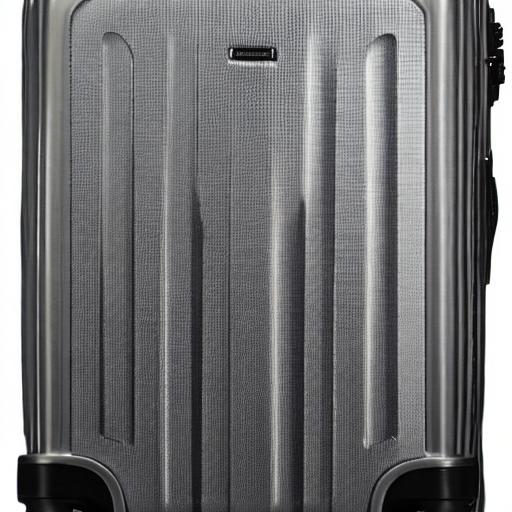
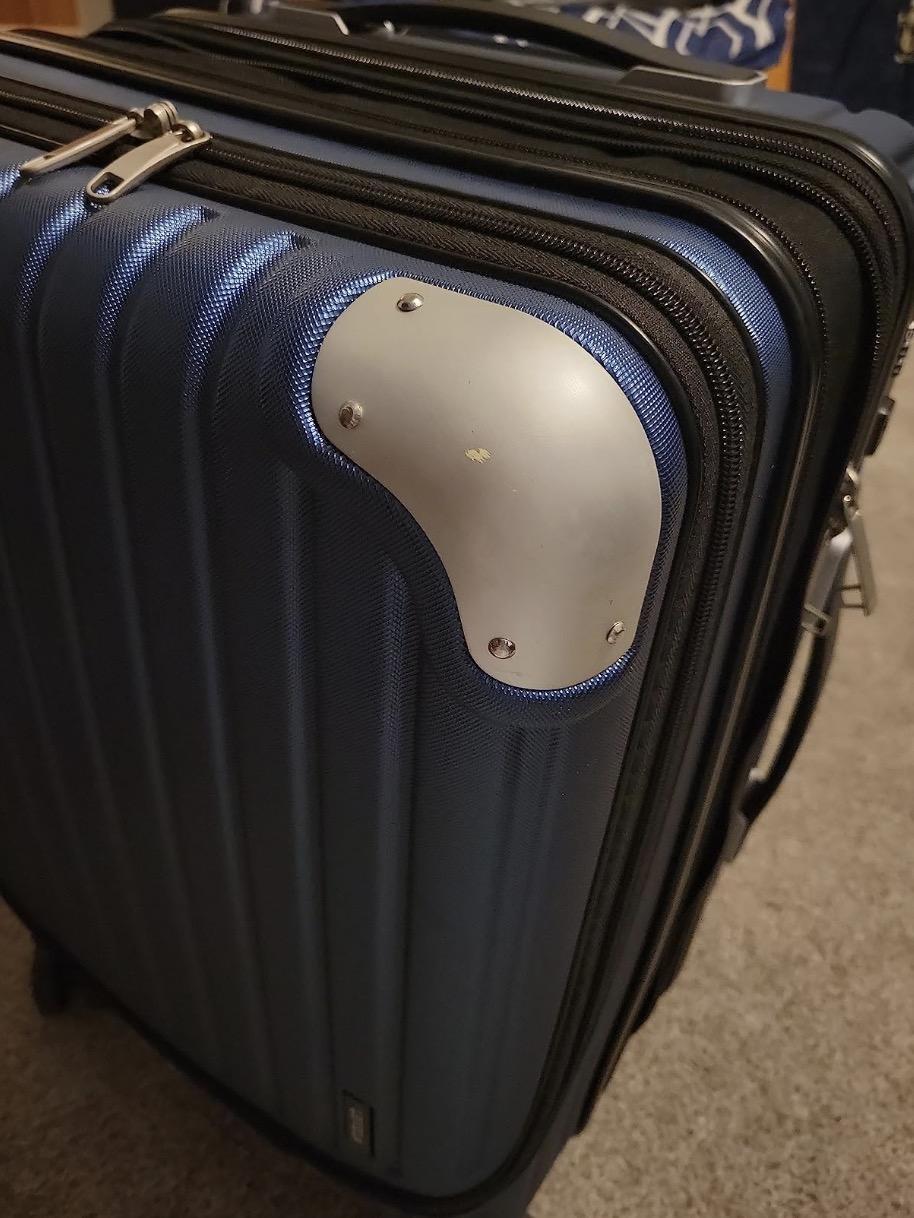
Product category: items_tea
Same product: no